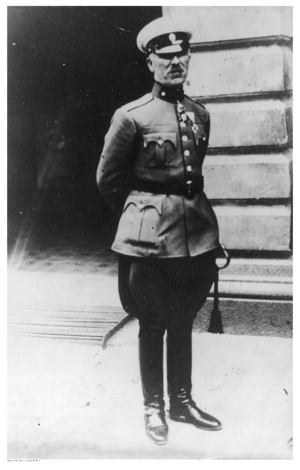
Pentcho Ivanov Zlatev est un général et un homme politique bulgare de l’entre-deux-guerres.